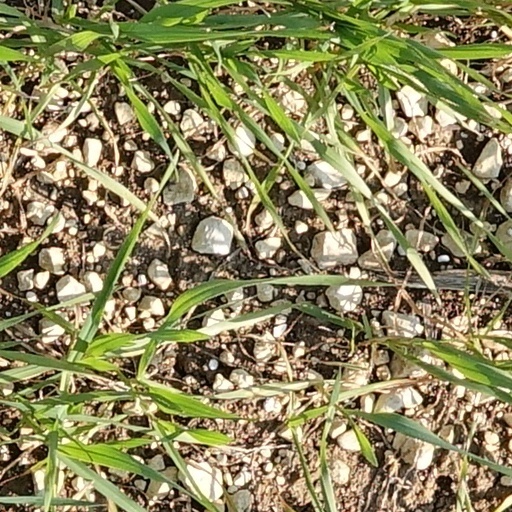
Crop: wheat